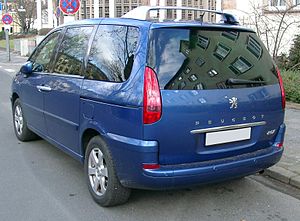
MPV
Peugeot 807
MPV, Multi Purpose Vehicle, er en personbil, der er en blanding mellem en minibus og en forvokset stationcar. Denne type bil har mange praktiske fordele, stor plads, mange sæder og let ind- og udstigning, der især tiltaler børnefamilier.